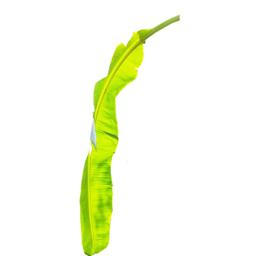
Label: MALBHOG LEAF